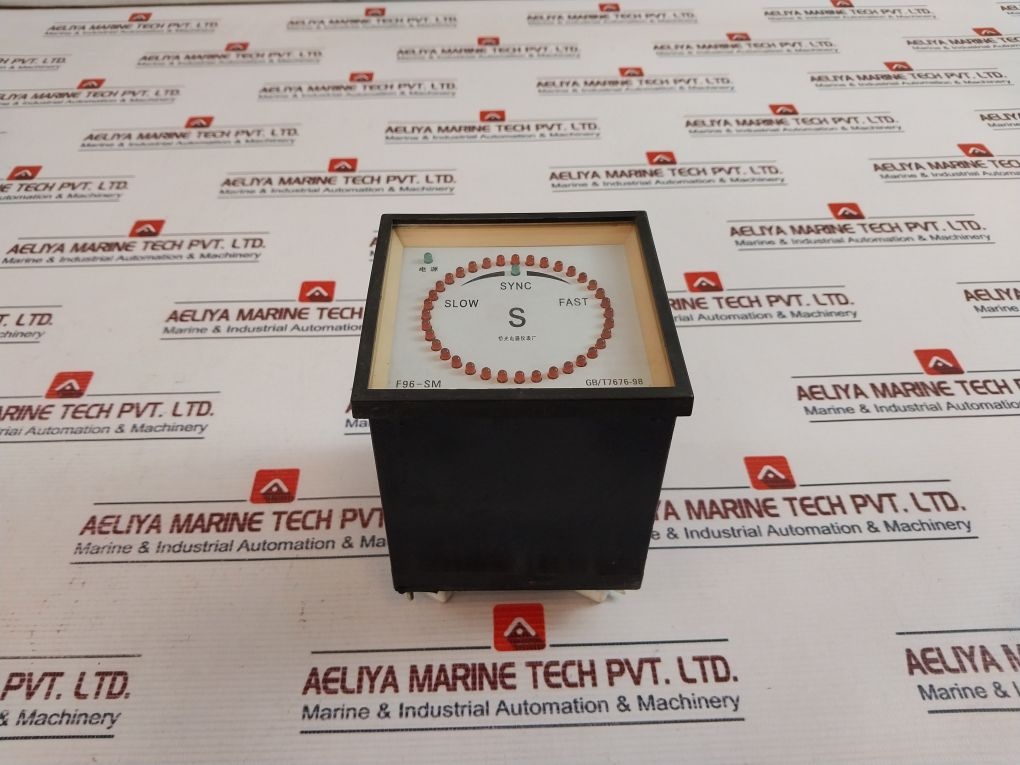
Qiaoguang F96-sm Synchroscope Meter Gb/T7676-98
Qiaoguang F96-sm Synchroscope Meter Gb/T7676-98 Qiaoguang Electric Instrument F96-sm 100V Gb/T7676-98 03820110 Weight: 830 Gm
Brand: Other
Category: Hardware > Tools > Measuring Tools & Sensors > Electrical Testing Tools > Circuit Testers